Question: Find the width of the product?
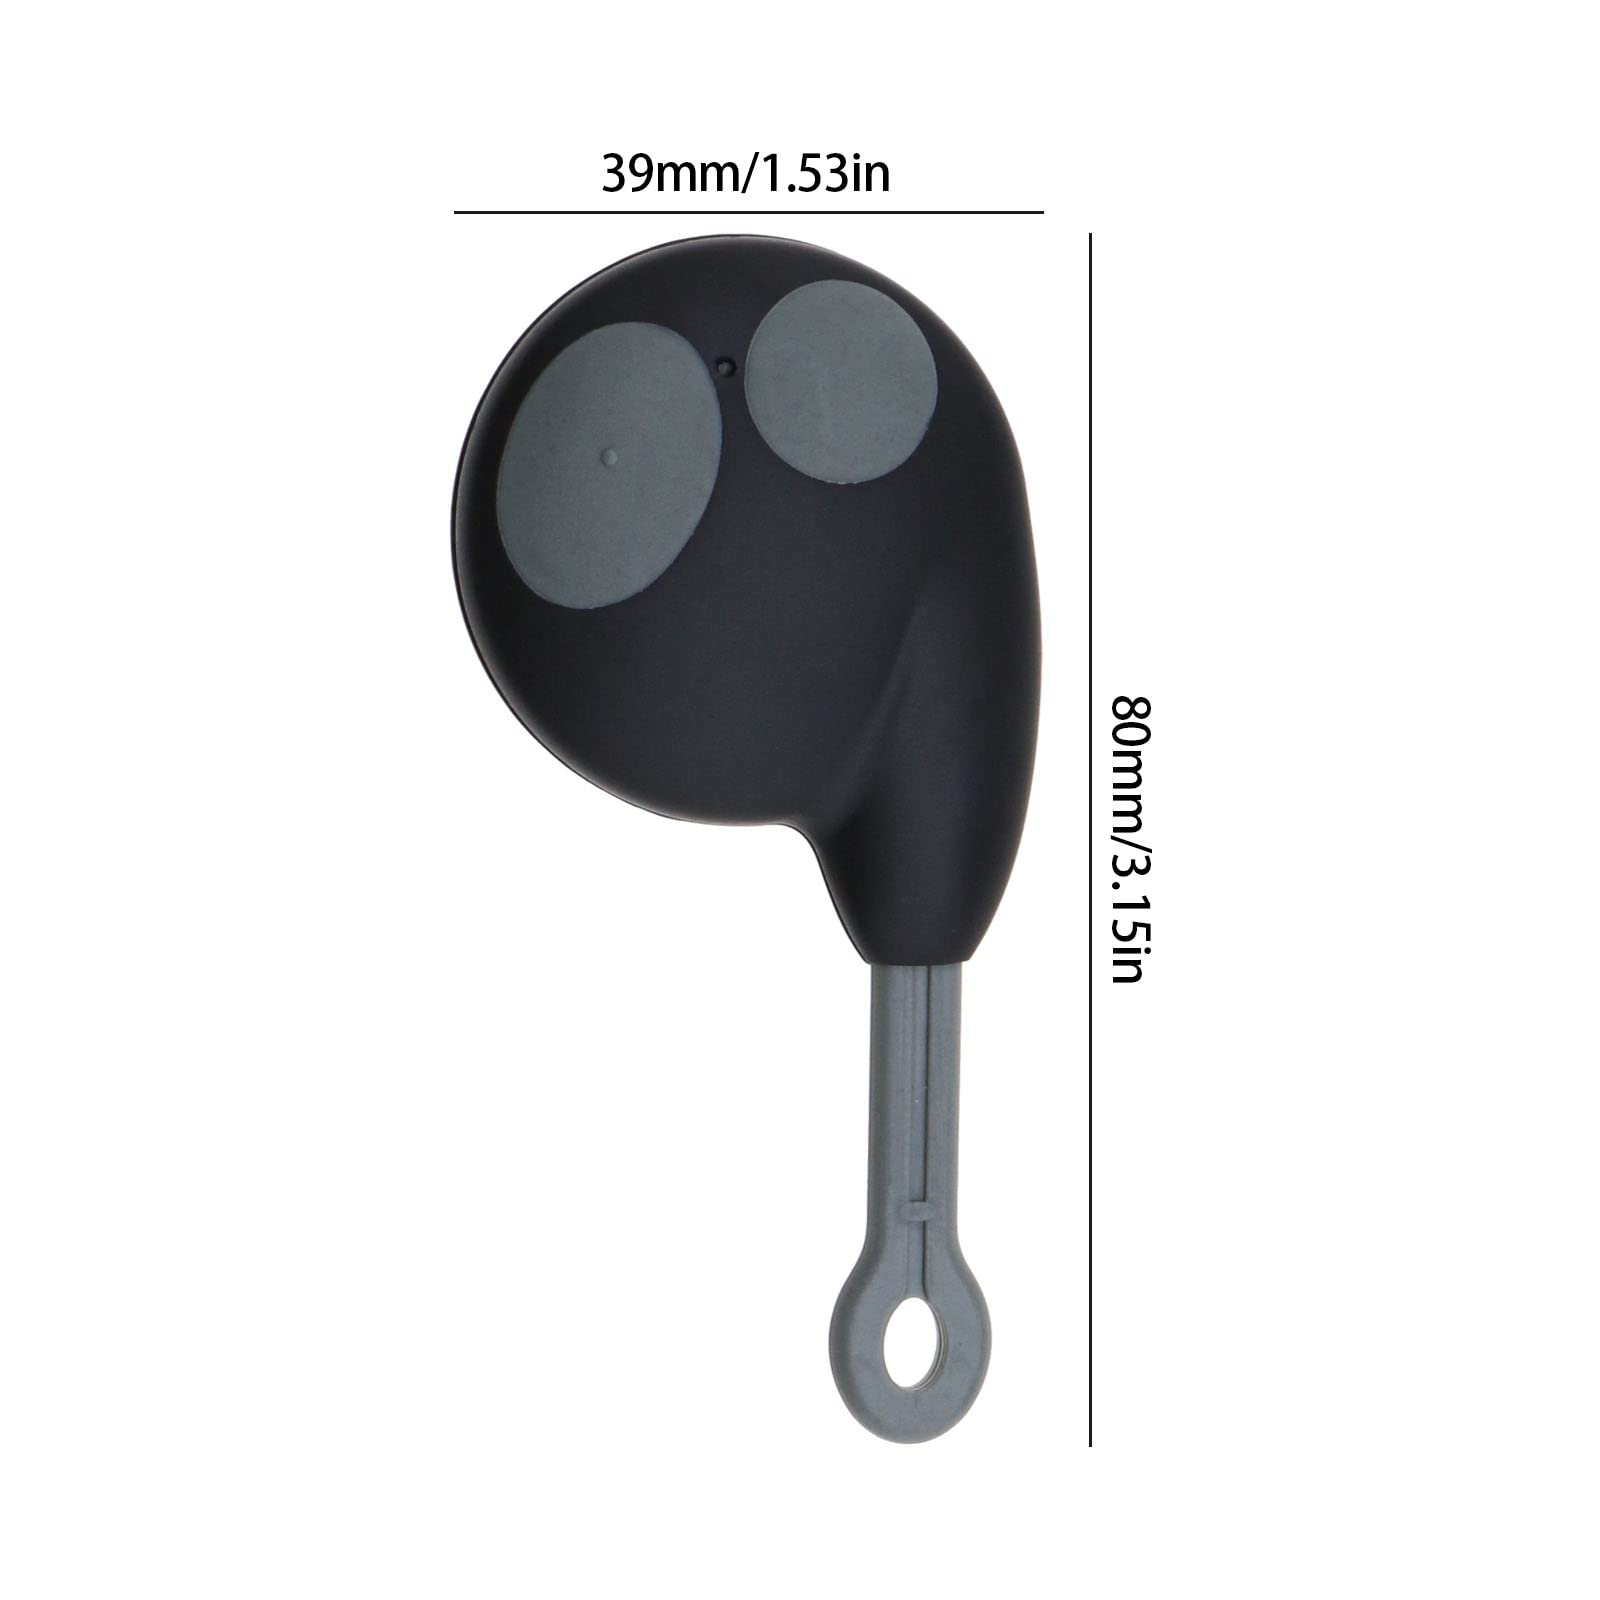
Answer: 39.0 millimetre